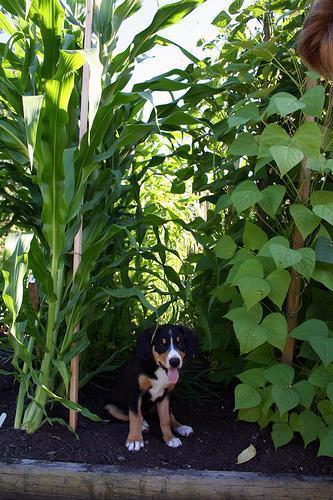
EntleBucher